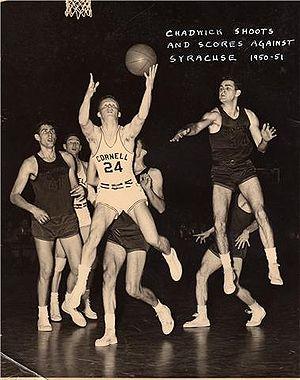
Cœur de lièvre est un roman américain de John Updike publié originellement le 12 novembre 1960 aux États-Unis par Alfred A. Knopf et en français le 1ᵉʳ mars 1962 aux éditions du Seuil. Il constitue le premier volume du cycle Rabbit mettant en scène la vie du personnage Harry « Rabbit » Angstrom.